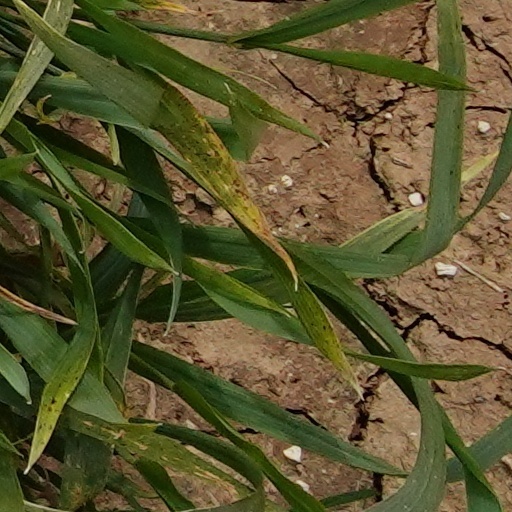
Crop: wheat